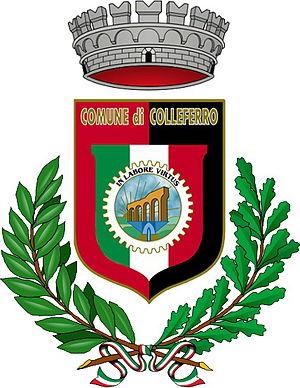
Colleferro est une commune italienne d'environ 21 200 habitants, située dans la ville métropolitaine de Rome Capitale, dans la région Latium, dans le centre de l'Italie.